Waco, Texas

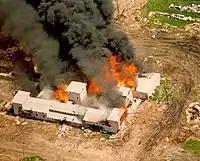
The Mount Carmel Center burning on April 19, 1993

An African American man named Sank Majors was hanged from the Washington Avenue Bridge by a white mob in 1905. Another man, Jim Lawyer, was attacked with a whip because he objected to the lynching. In both cases the mob was assisted by Texas Rangers.